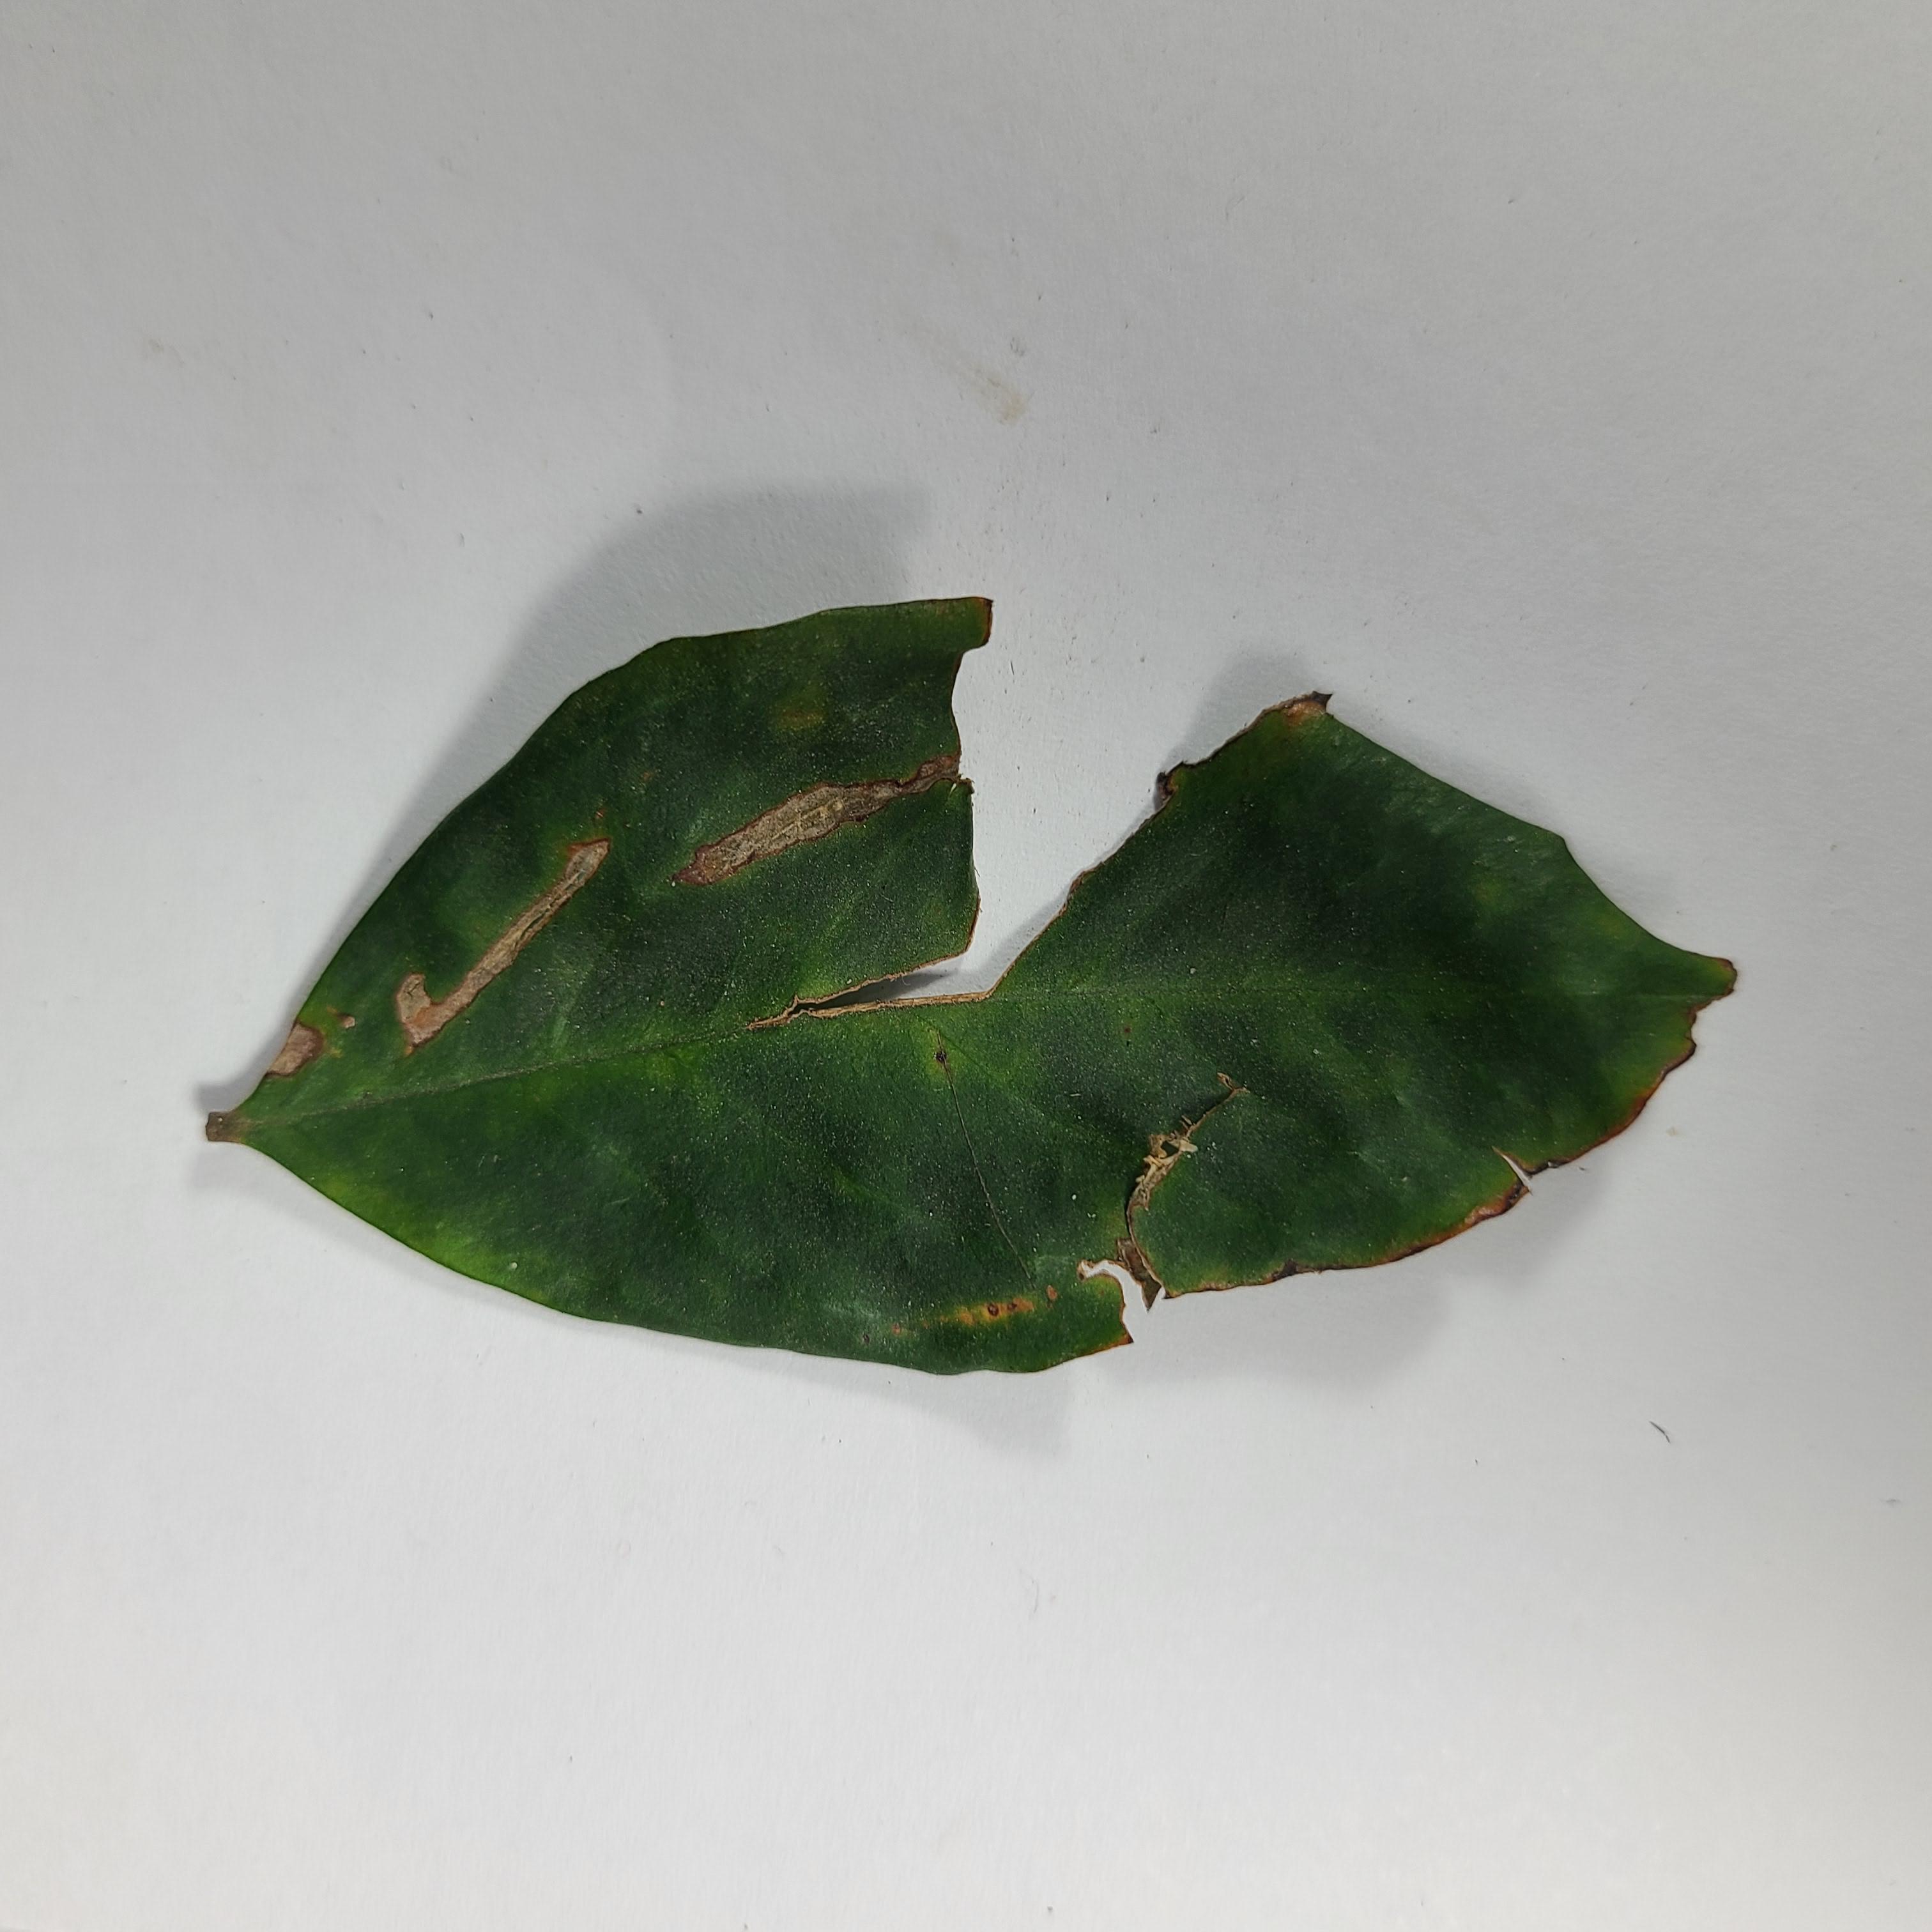
Label: Insect Hole leaves